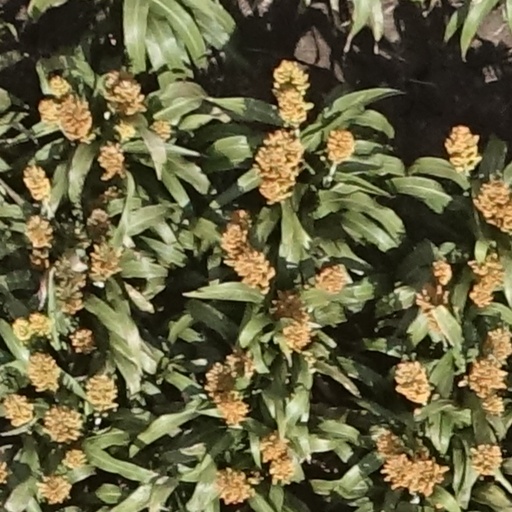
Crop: sorghum